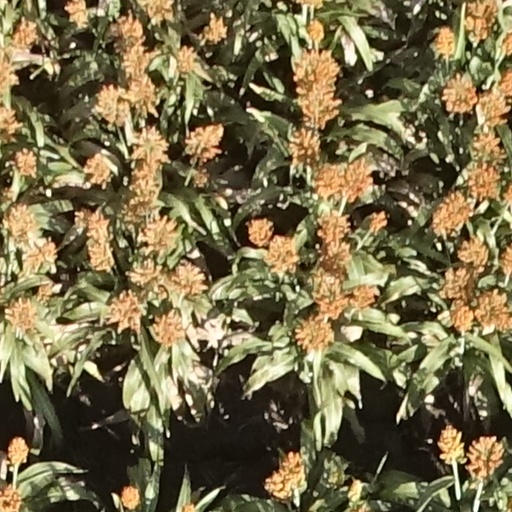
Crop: sorghum